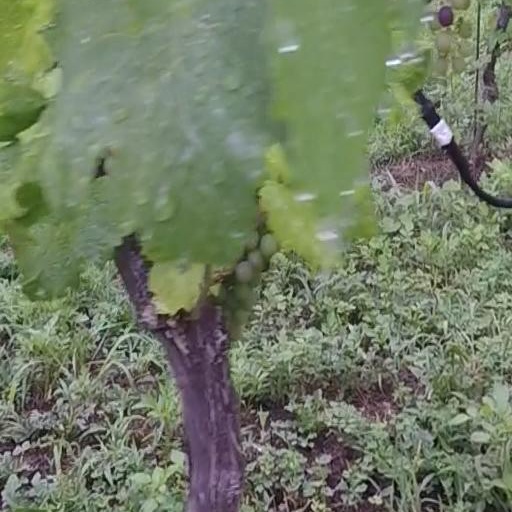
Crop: grape